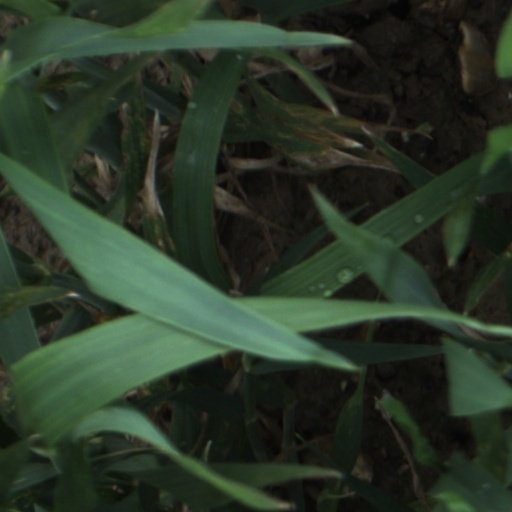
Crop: wheat